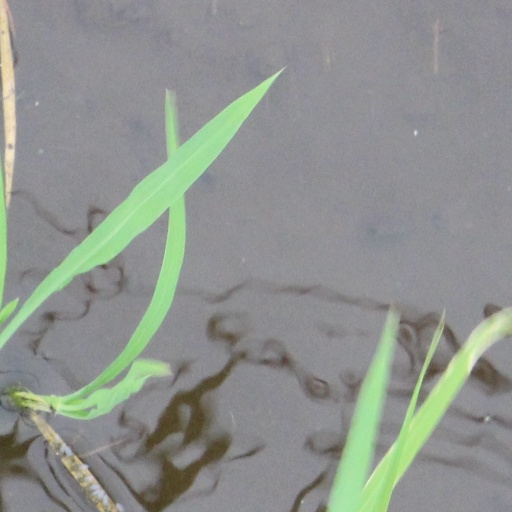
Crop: rice